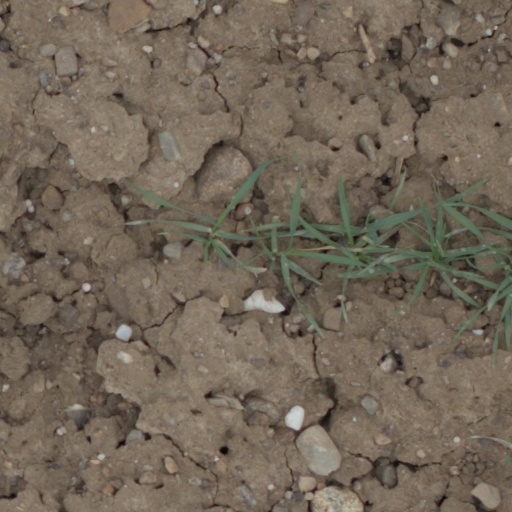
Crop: wheat